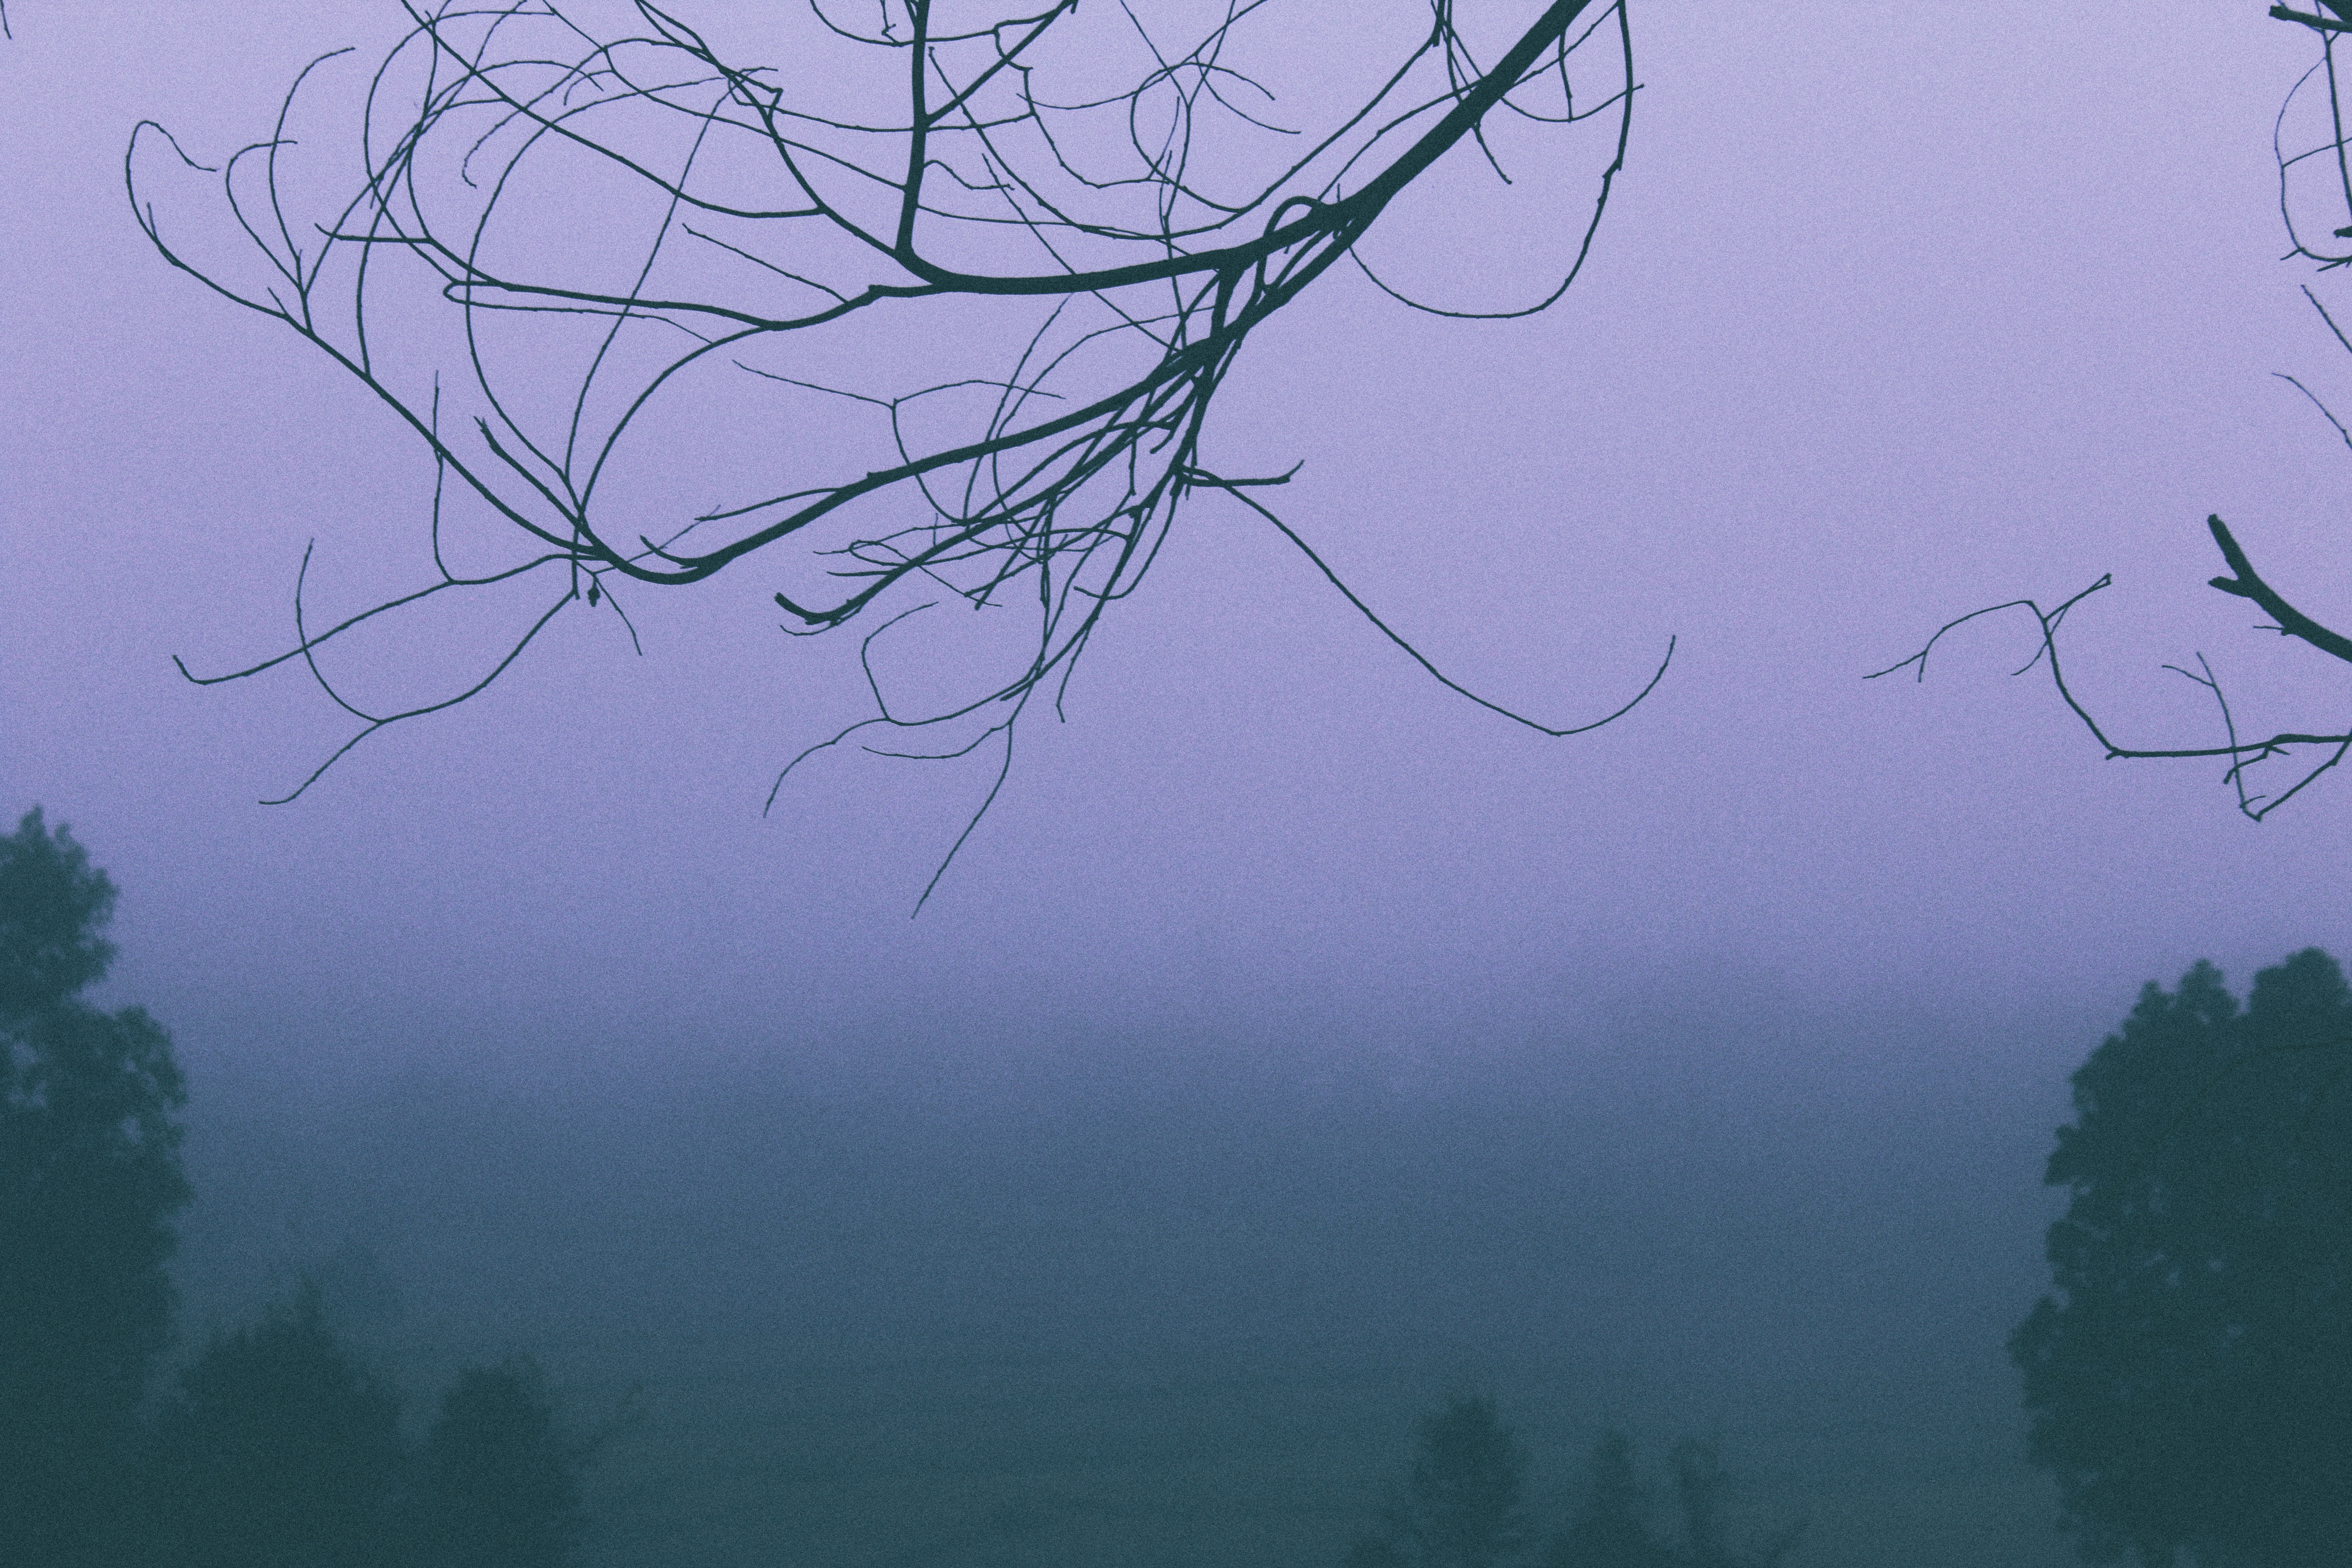
branch, weather, atmospheric phenomenon